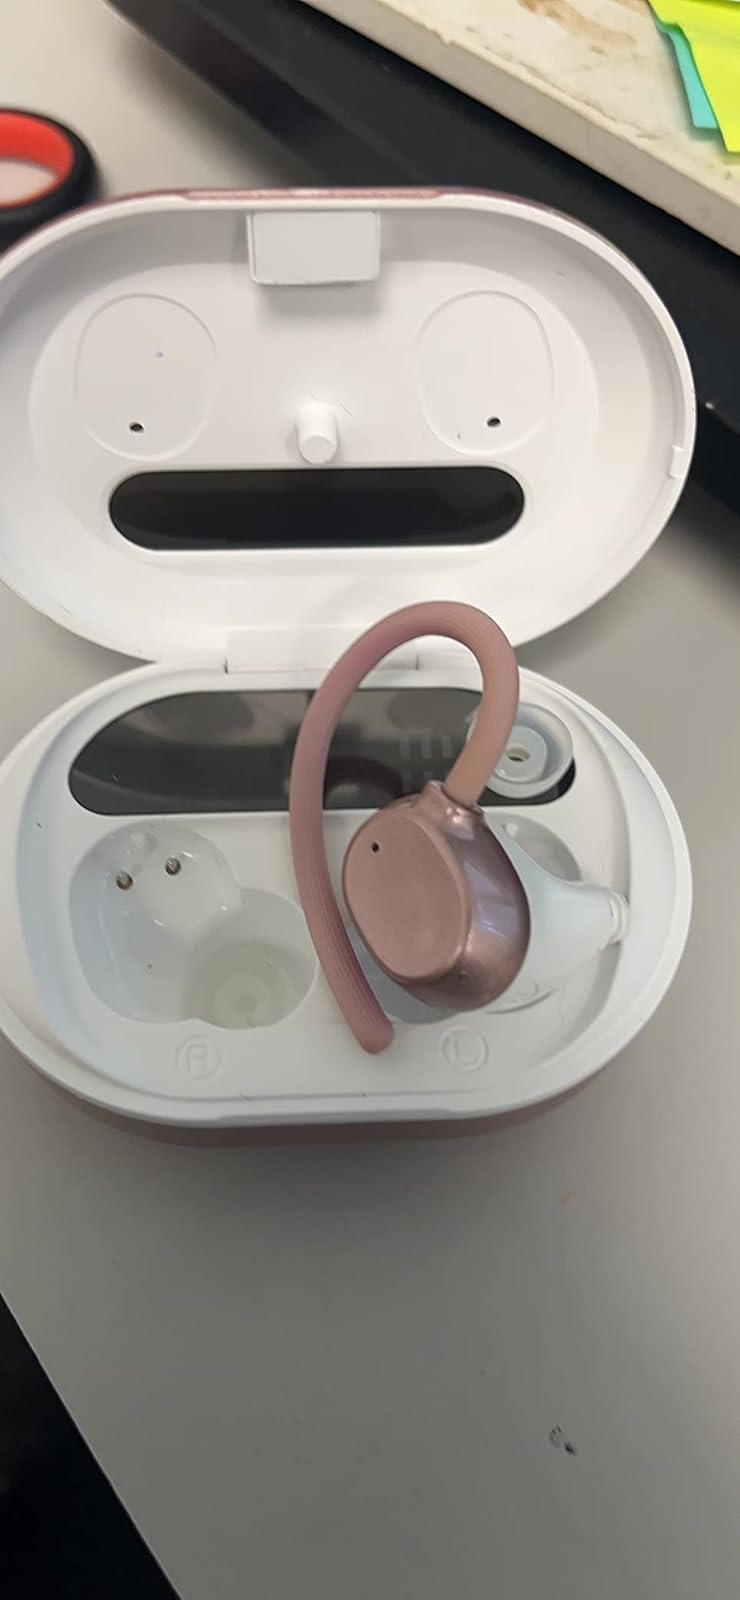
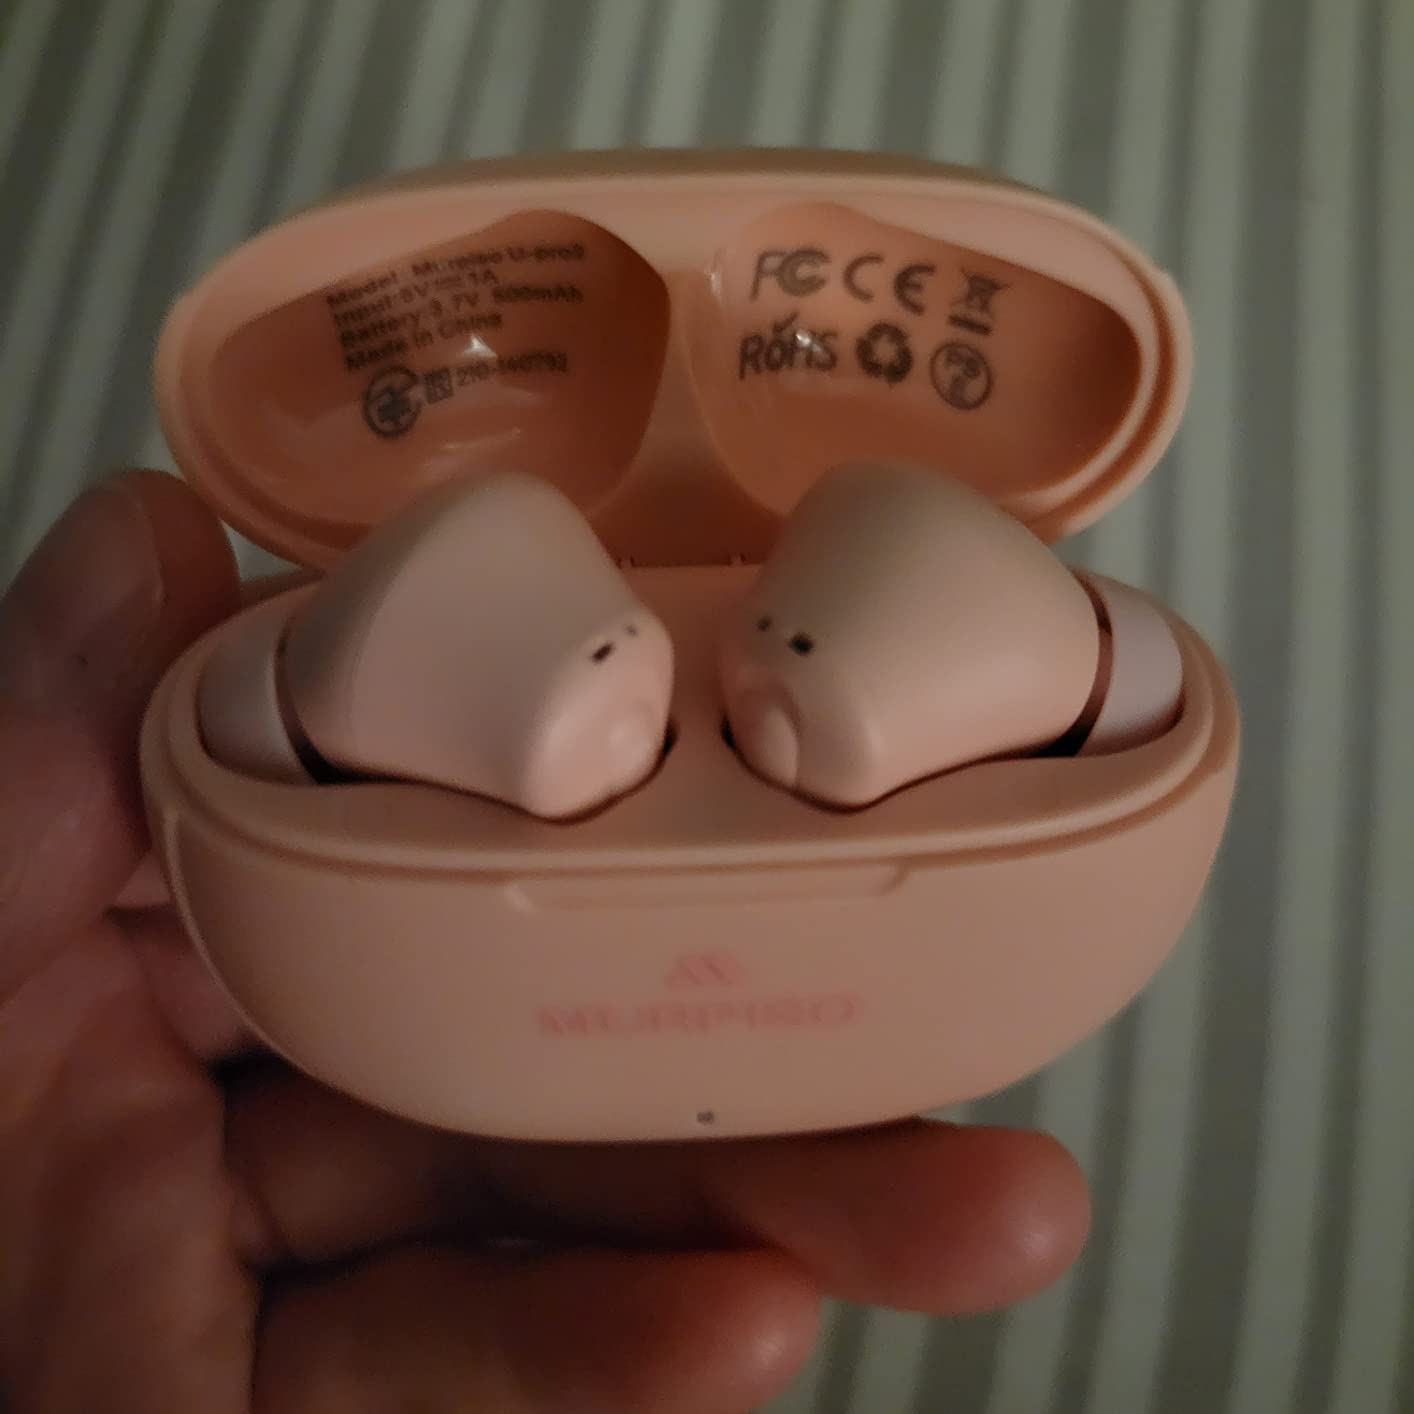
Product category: earbuds
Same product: no